Louis XIV

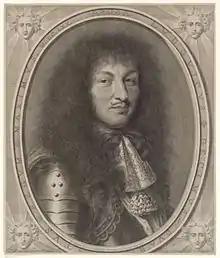
LouisXIV in 1670, engraved portrait by Robert Nanteuil

Fouquet's downfall gave Colbert a free hand to reduce the national debt through more efficient taxation. The principal taxes included the "aides" and "douanes" (both customs duties), the "gabelle" (salt tax), and the "taille" (land tax). The "taille" was reduced at first, and certain tax-collection contracts were auctioned instead of being sold privately to a favoured few. Financial officials were required to keep regular accounts, revising inventories and removing unauthorized exemptions: up to 1661 only 10 per cent of income from the royal domain reached the king. Reform had to overcome vested interests: the "taille" was collected by officers of the Crown who had purchased their post at a high price, and punishment of abuses necessarily lowered the value of the purchase. Nevertheless, Colbert achieved excellent results, with the deficit of 1661 turning into a surplus by 1666, with interest on the debt decreasing from 52 million to 24 million livres. The "taille" was reduced to 42 million in 1661 and 35 million in 1665, while revenue from indirect taxation progressed from 26 million to 55 million. The revenues of the royal domain were raised from 80,000 livres in 1661 to 5.5 million in 1671. In 1661, the receipts were equivalent to 26 million British pounds, of which 10 million reached the treasury. The expenditure was around 18 million pounds, leaving a deficit of 8 million. In 1667, the net receipts had risen to 20 million pounds sterling, while expenditure had fallen to 11 million, leaving a surplus of 9 million pounds.